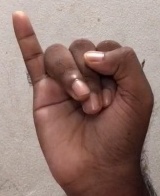
ASL sign: I